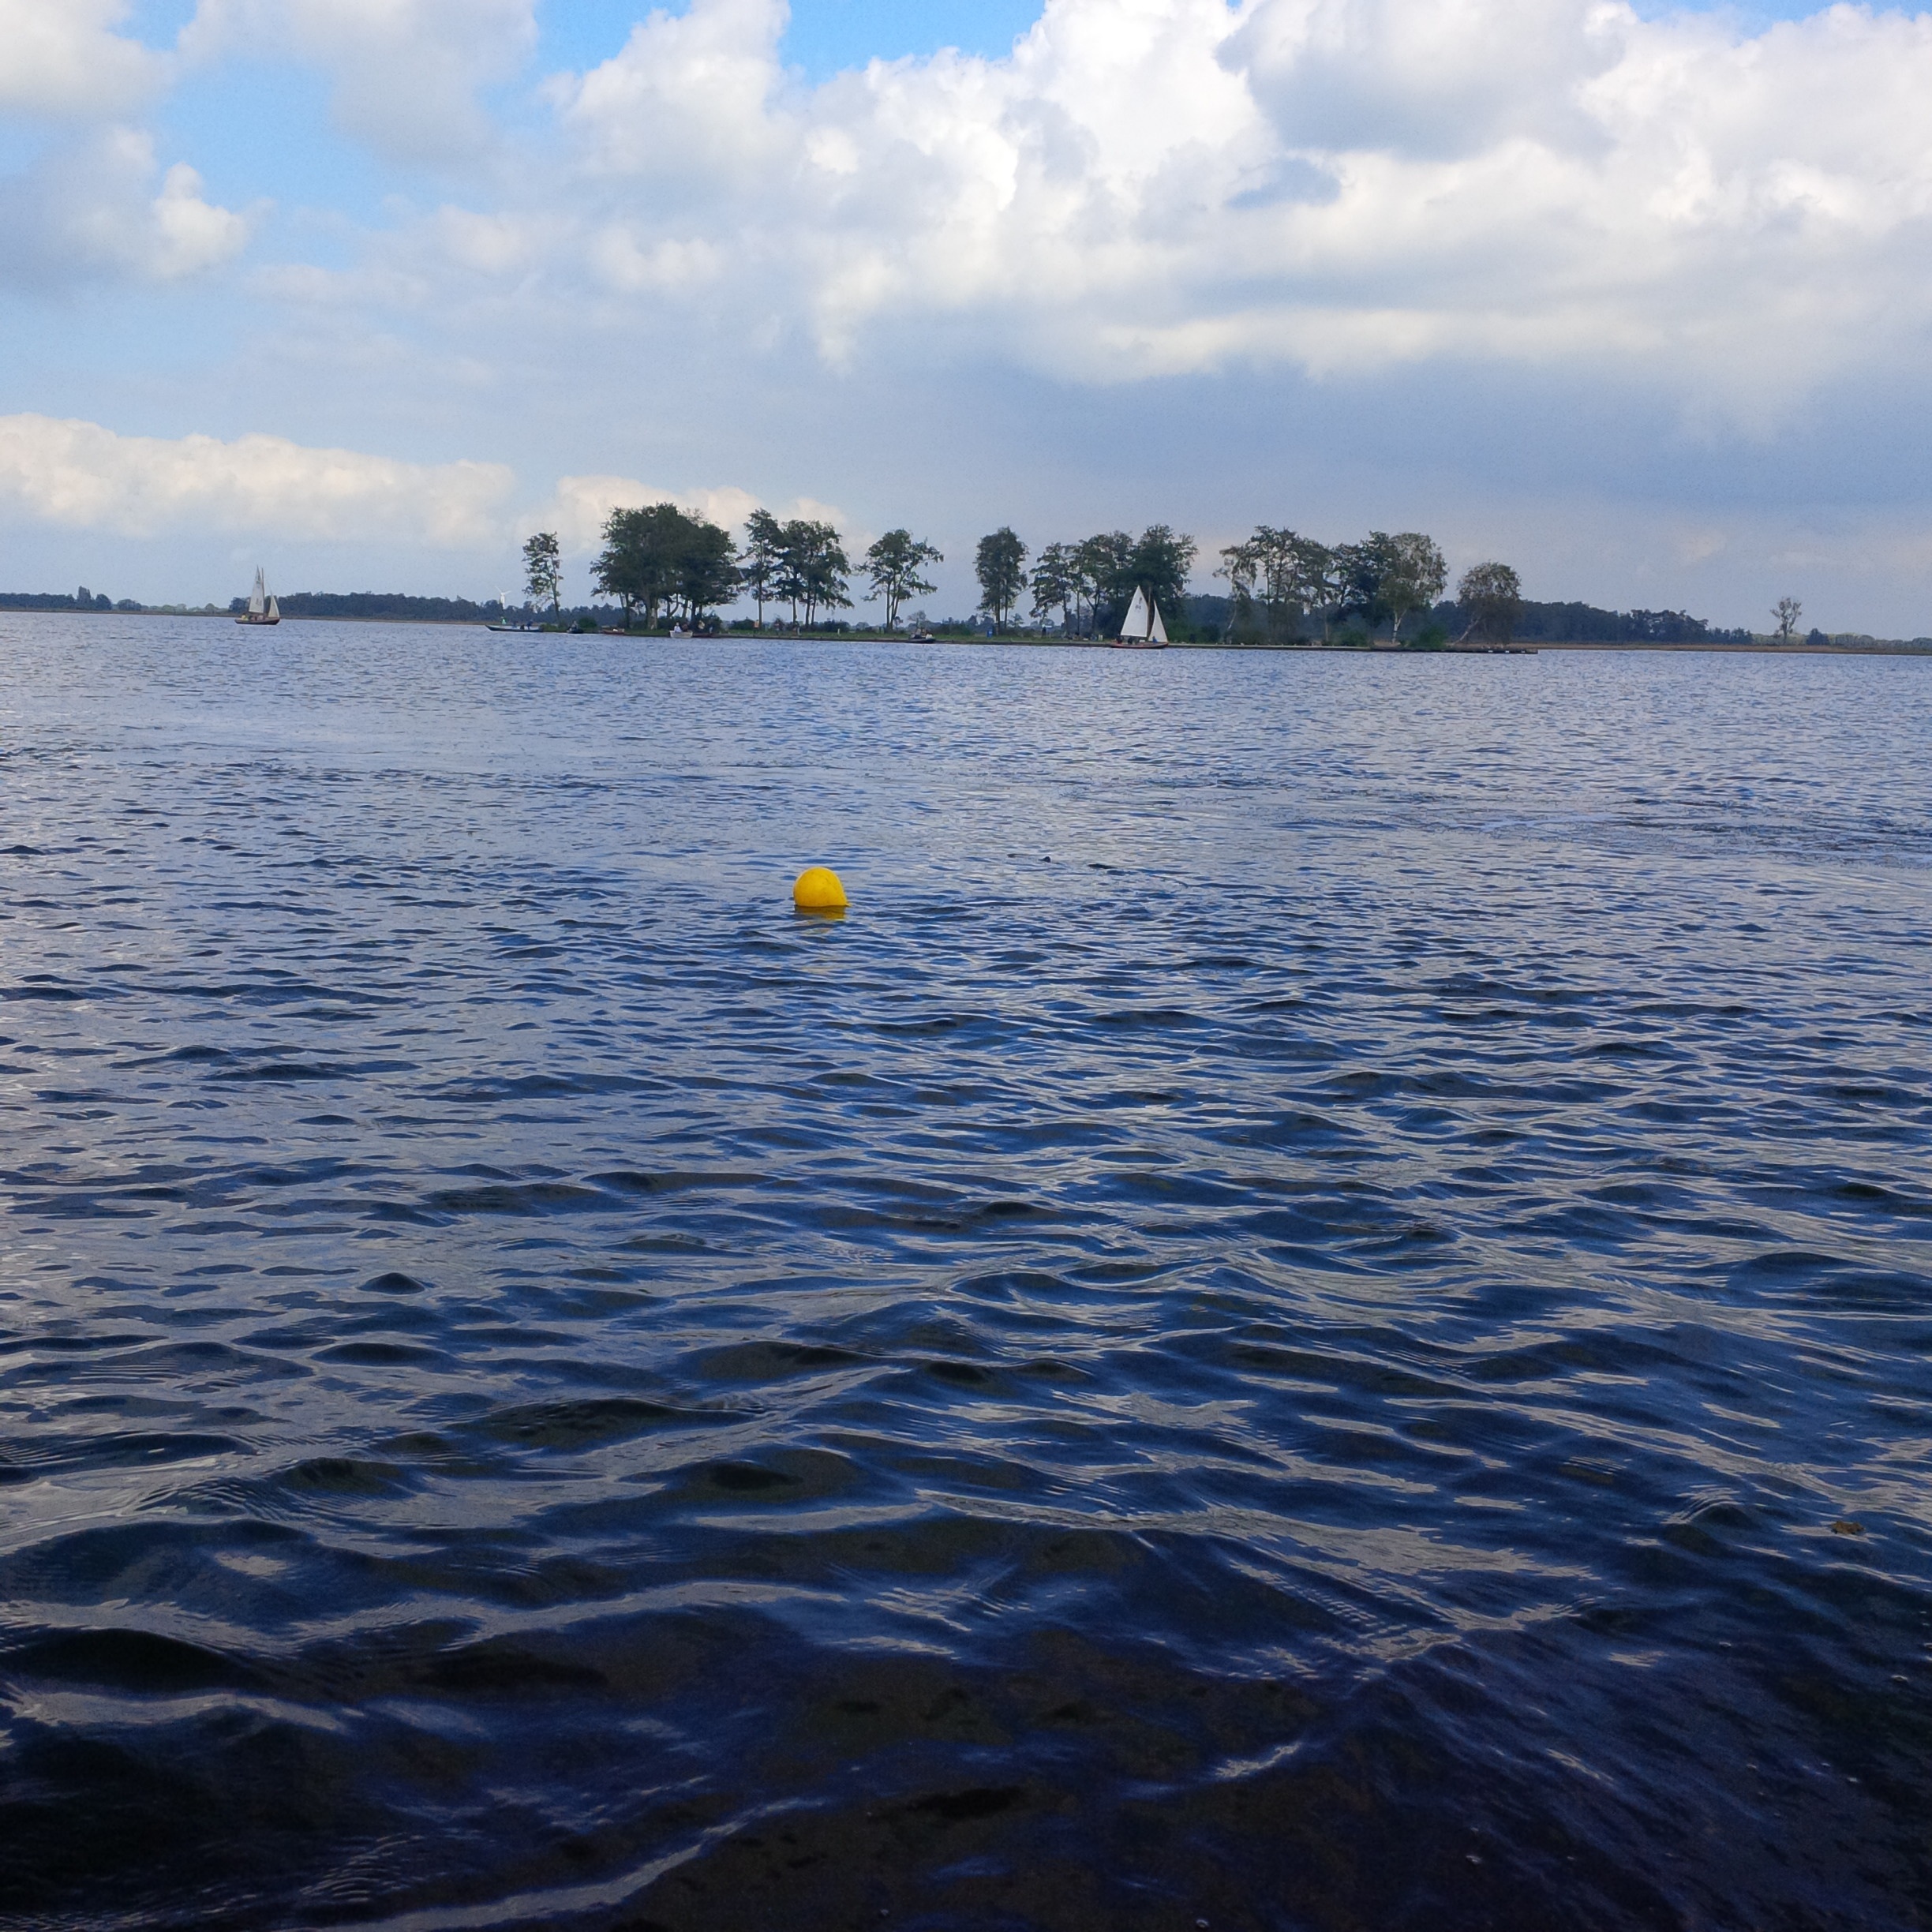
sea, water, ocean, boat, shore, wave, lake, paddle, vehicle, bay, kayak, sports equipment, boating, watercraft